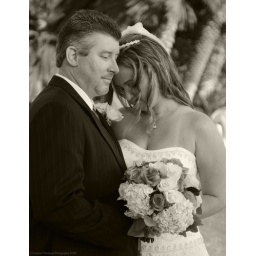
Sometimes love is in plain sight, sometimes black and white